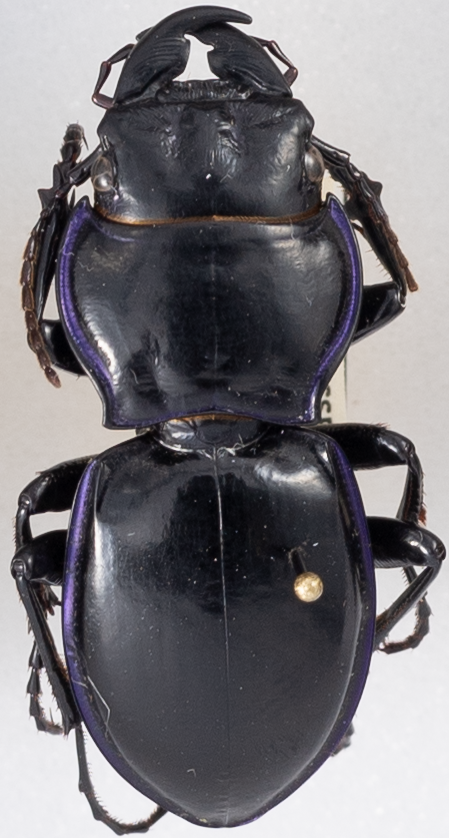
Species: Pasimachus punctulatus
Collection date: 2018-05-29
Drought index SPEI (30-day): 0.248
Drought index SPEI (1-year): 0.226
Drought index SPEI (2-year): -0.39